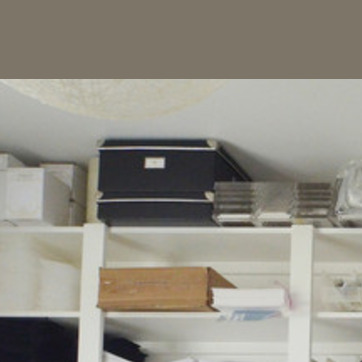
Material: paper